Gary Ridgway

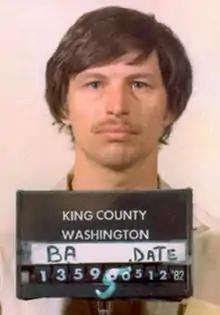
Ridgway in 1982

Ridgway graduated from Tyee High School in 1969 and married his 19-year-old high school sweetheart, Claudia Kraig. He joined the United States Navy and was deployed to Vietnam, where he served on board a supply ship and saw combat. During his time in the military, Ridgway had frequent sexual intercourse with sex workers and contracted gonorrhea; although Kraig was angered by this, he continued this activity without protection. His marriage to Kraig ended within a year.